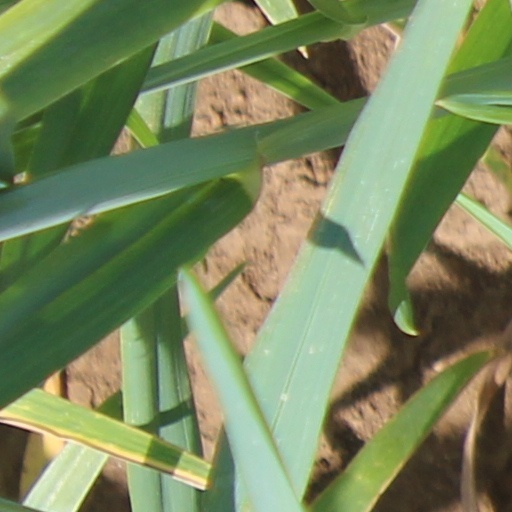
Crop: wheat